Lleyton Hewitt career statistics

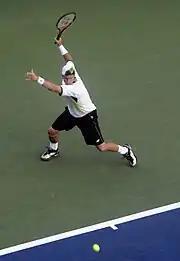
Hewitt won his first grand slam singles title at the US Open in 2001.

In June 2001, Hewitt reached his first quarterfinal at the French Open, losing to Juan Carlos Ferrero in straight sets before going on to win his first grand slam singles title at the US Open, defeating Pete Sampras in the final in straight sets. In November, he won his first year-end championship at the Tennis Masters Cup, becoming the first Australian player to do so and as a result, became the World No. 1 for the first time in his career. Aged 20 years and 8 months at the time, Hewitt was the youngest male to have reached the summit of the ATP Singles Rankings until Carlos Alcaraz achieved this at age 19 in 2022. He finished the year with a tour leading win-loss record of 80–18; six singles titles (tied with Gustavo Kuerten for most titles won this season) and the year-end No. 1 ranking, which was another first for a male Australian player.